Tom Bates

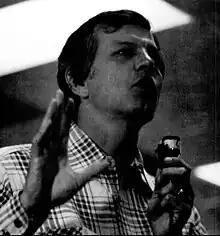
Bates speaking at a conference on disability leadership in 1981

Bates served in the California State Assembly representing the 12th District (the East Bay Area) from 1977 to 1993 and the 14th District from 1993 to 1997. During those years he was known as one of the legislature's most liberal members. Under Republican governors, Bates authored over 220 bills that became law, including the creation of the East Bay Shoreline State Park, a number of progressive social policy laws including the Community Residential Treatment legislation ("the Bates Bill"), and the founding of the first Community Bank in the Bay Area. Bates authored the first legislation in the country allowing "brew pubs", establishments that brew their own beer for sales on and off the premises and are typically combined with a restaurant.